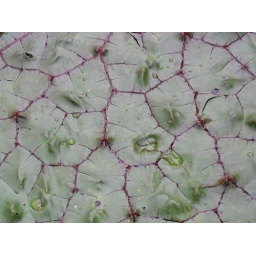
drops of water trapped in the details of the lily pad surface. conservatory of flowers, golden gate park. san francisco, ca.